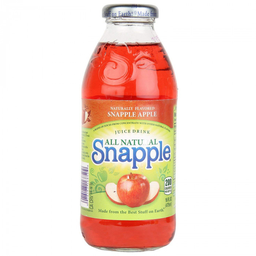
Label: bottles